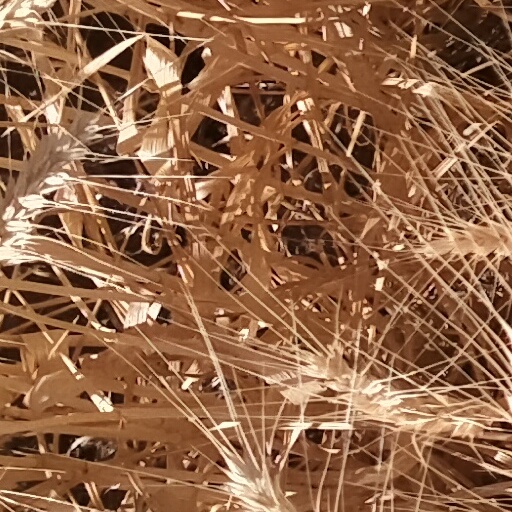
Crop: wheat